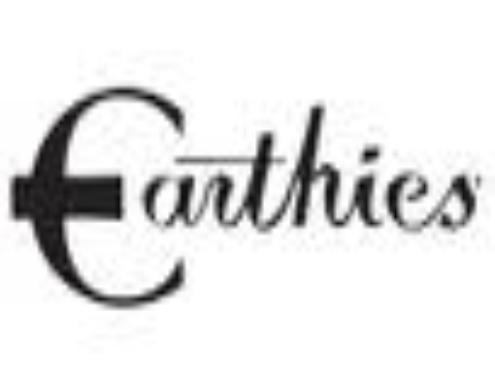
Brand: Earthies
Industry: Clothes